David Bache

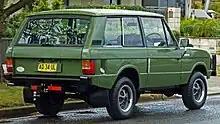
rear view of 1972-1984 Land Rover Range Rover 3-door

Bache had a hand in the styling of the Range Rover that was launched in 1970, although the basic lines had already been defined by Spen King and Gordon Bashford. David Bache smoothed the prototype's functional lines and must share in the credit for the car's award-winning design.